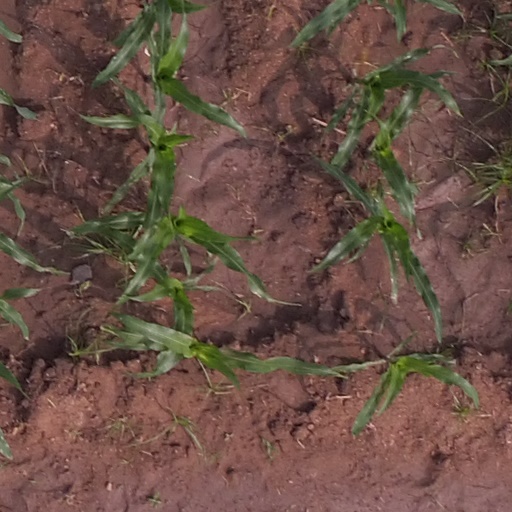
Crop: maize; corn